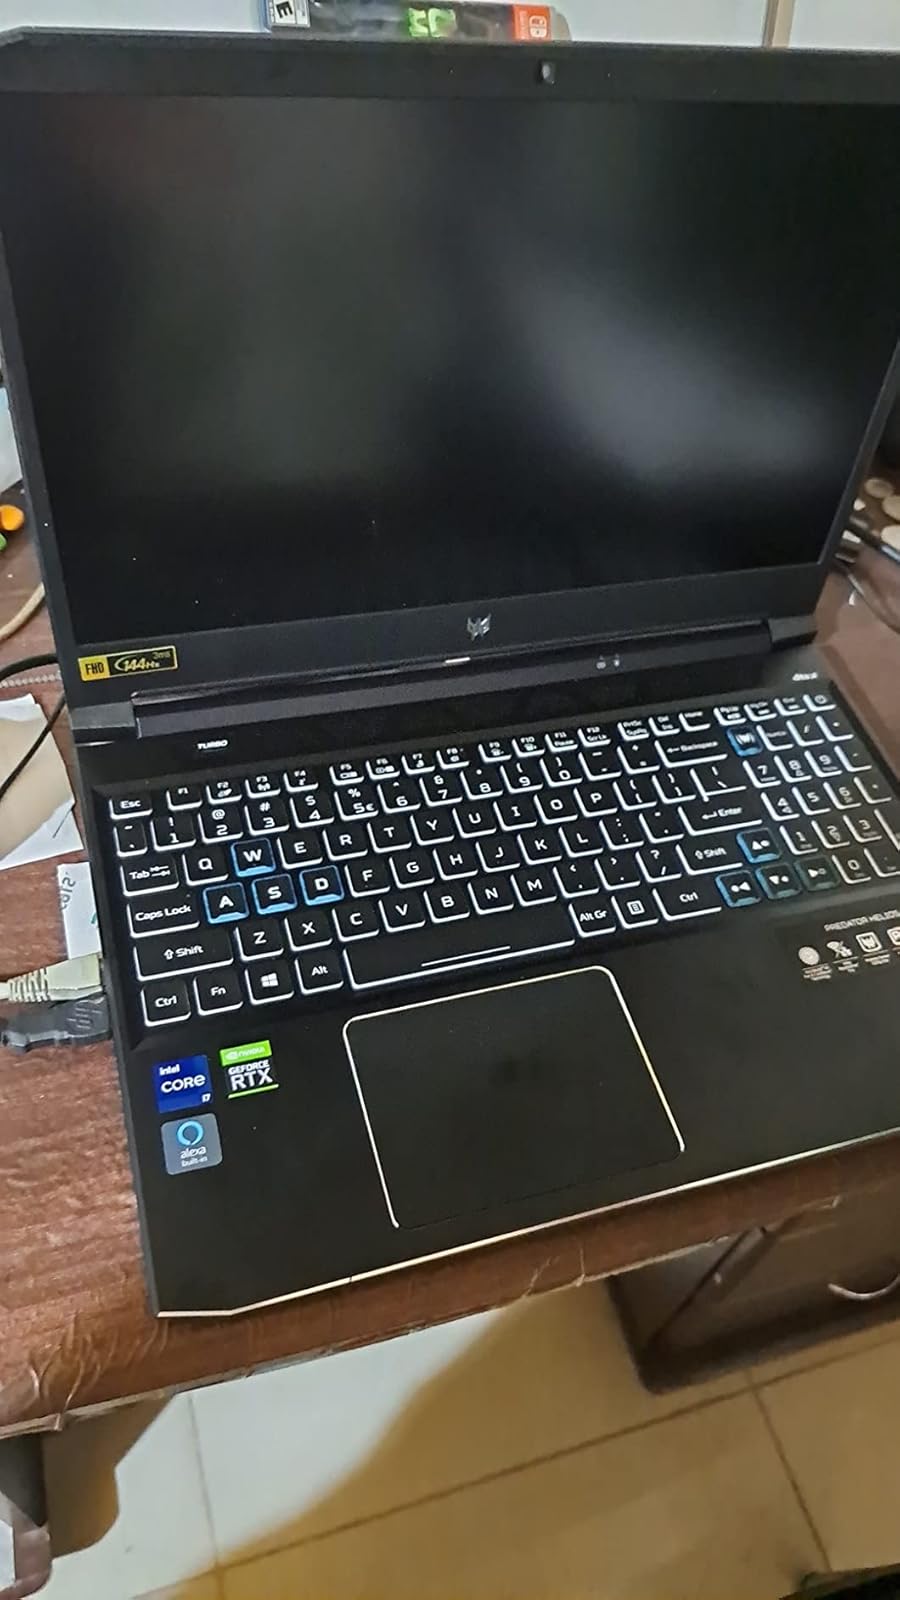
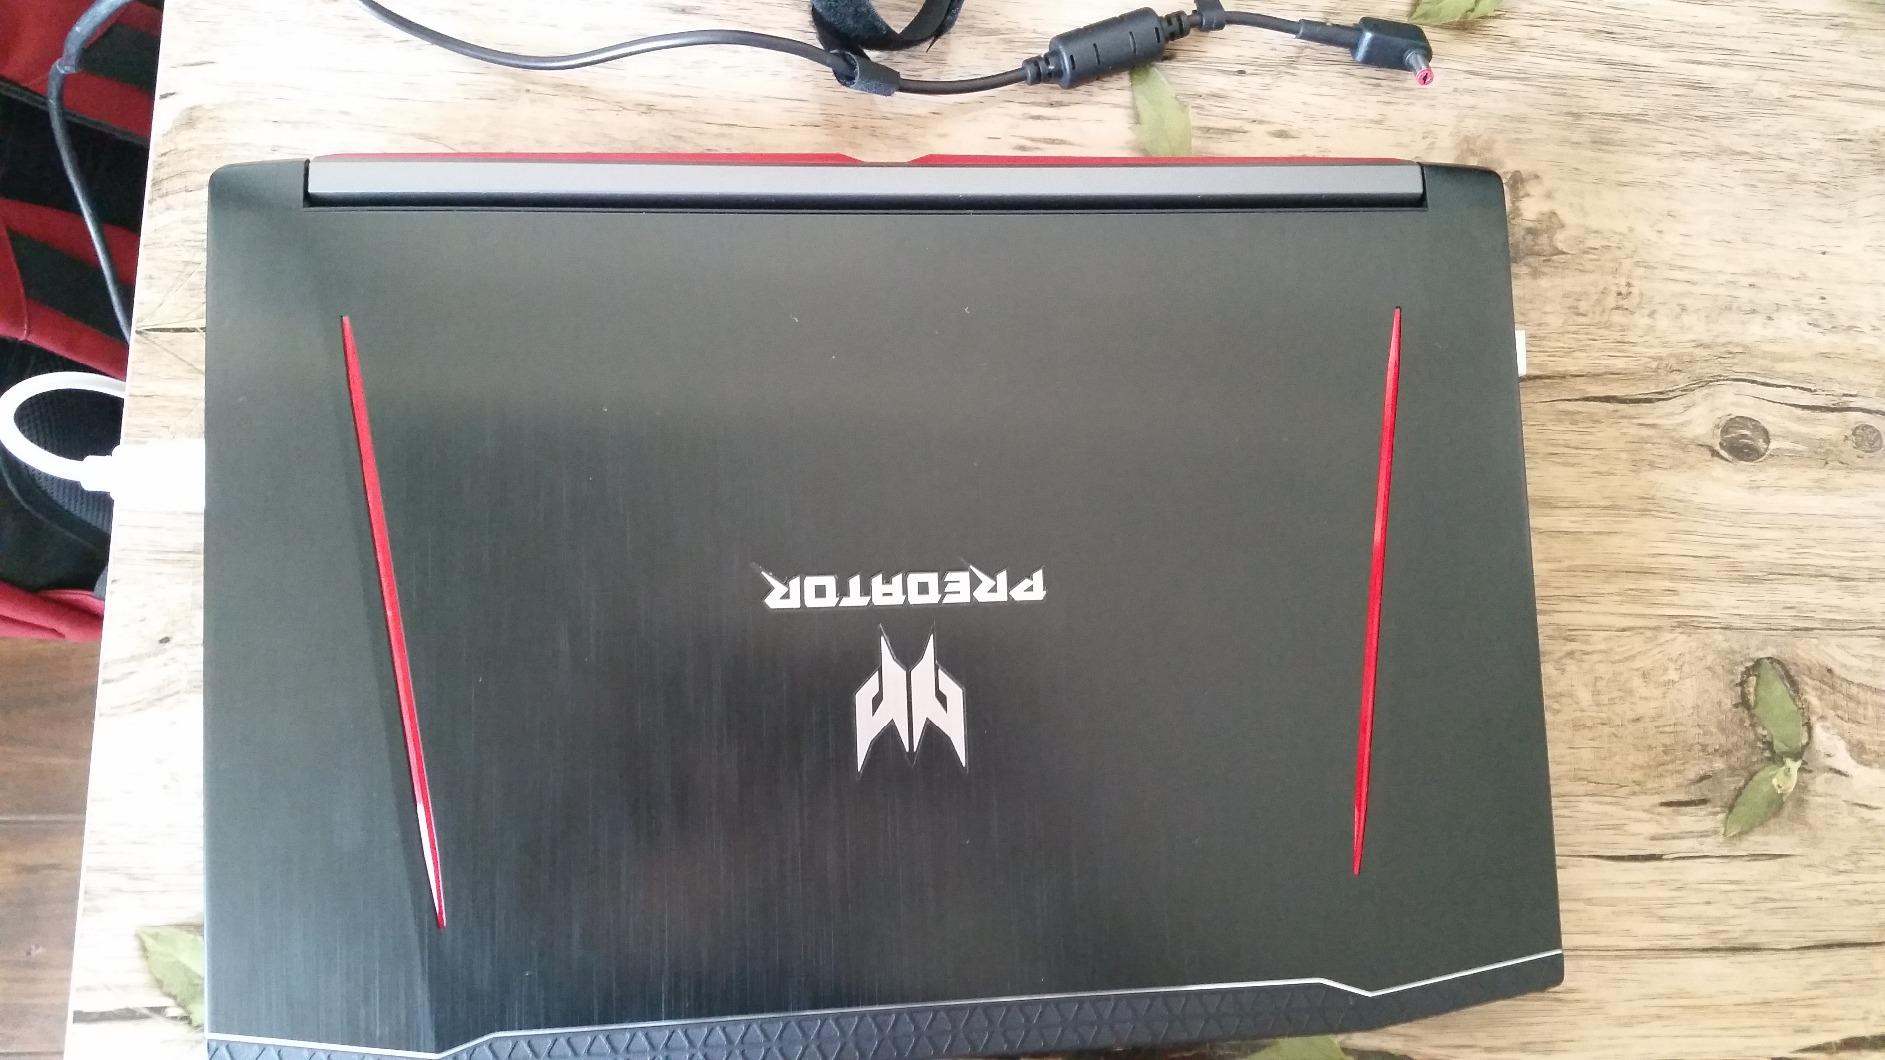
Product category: laptop
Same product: no